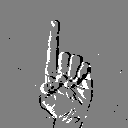
ASL letter: d